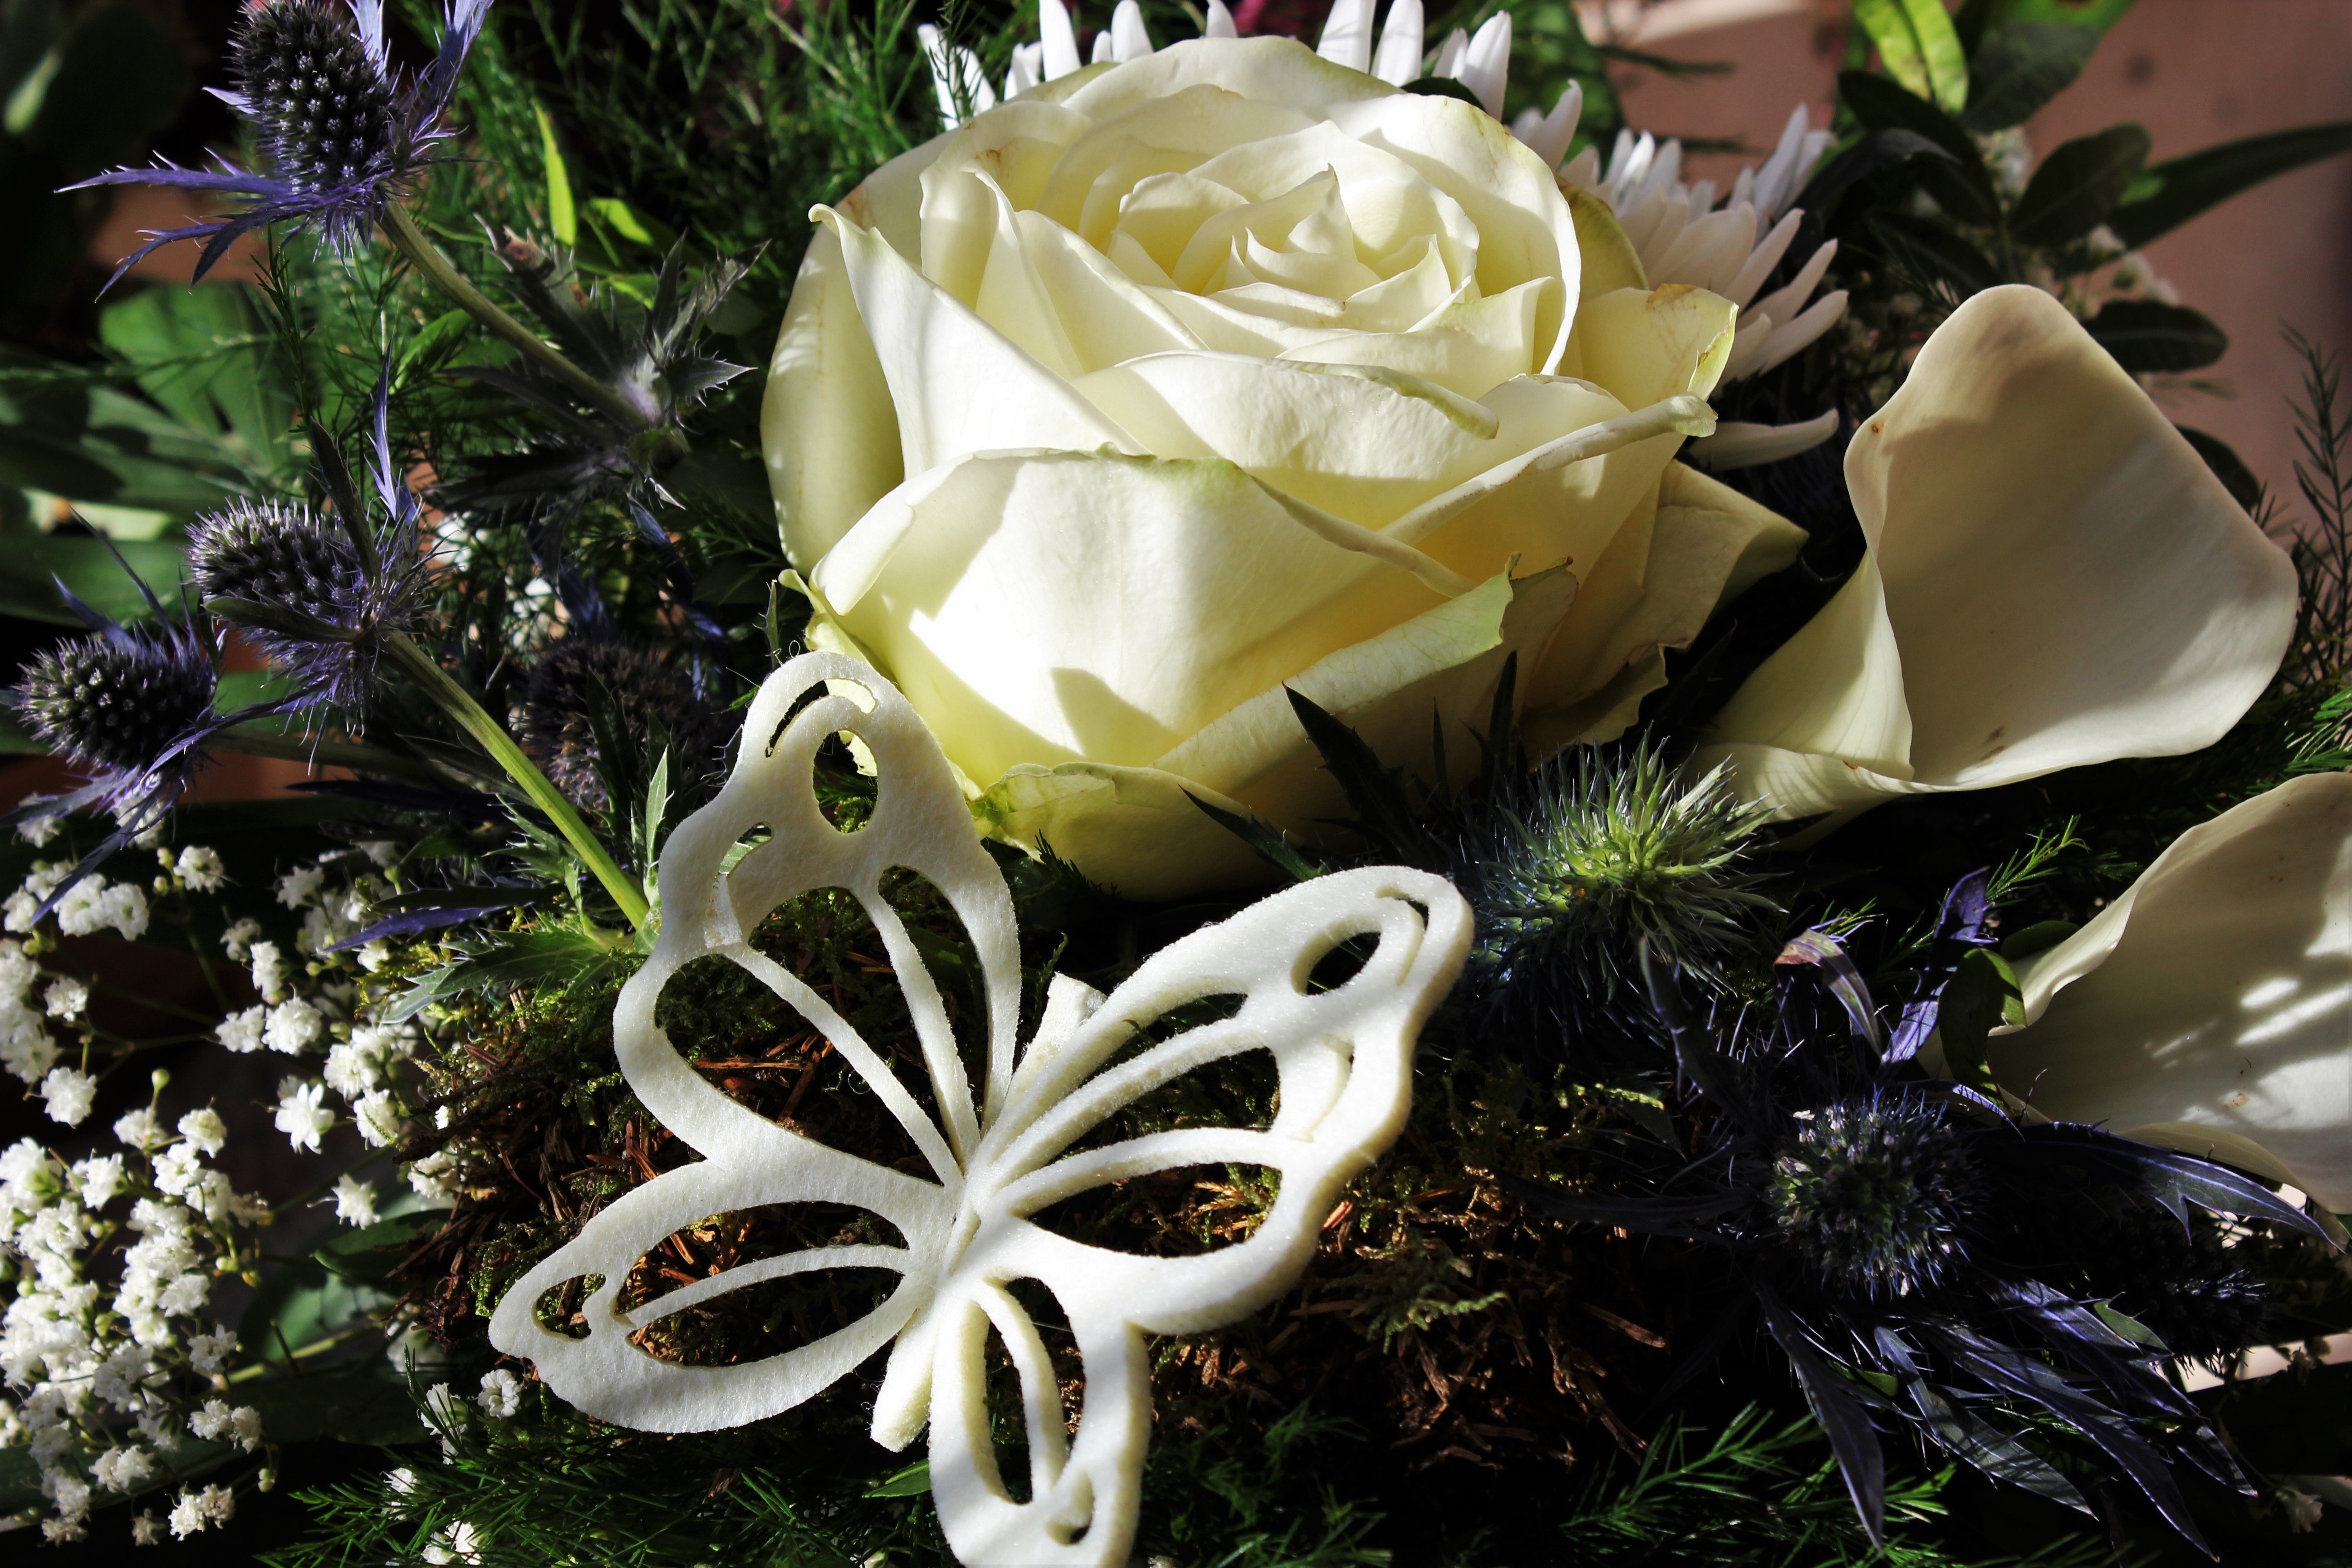
branch, creative, plant, white, flower, petal, bouquet, rose, decoration, flora, deco, wedding day, flowers, gypsophila, christmas decoration, decorative, bouquet of roses, floristry, birthday bouquet, rose bloom, white rose, flowering plant, partial view, mother's day, flower bouquet, cut flowers, blum tight binding, floristisch, floral design, ornamental thistles, centrepiece, deco butterfly, white calla, land plant, flower arranging